Querétaro

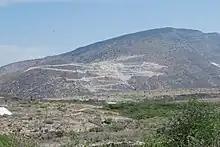
Mine in Vizarrón

Agriculture and livestock have been traditionally important for the state, and while it only provides about four percent of the state’s GDP, down from eighteen percent in 1970, it employs a far larger percentage of the population, with it being the basis of the economy in many rural areas. 28.24% of state land is used for agriculture, mostly raising corn, wheat, alfalfa, sorghum and squash. There is also intensive farming in areas of a number of important crops. Much of the large scale farming is irrigated and is supported in part by the state government, with loans and help with infrastructure such as water and roads. However, most farmland is seasonal, meaning it is worked only during the rainy season. Grains such as barley, wheat, oats and alfalfa are almost exclusively planted on irrigated land along with certain vegetables such as broccoli, garlic, carrots, lettuce, onions and cauliflower. Most nonirrigated land is planted with corn, followed by beans mostly for auto or local consumption. Leading cash crops are beans, cabbage, alfalfa, onions, lettuce and sorghum.